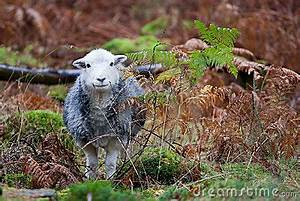
Label: sheep